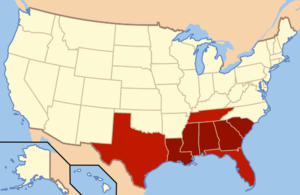
Le Sud profond est une région culturelle des États-Unis. Elle fait partie de la plus grande région du Sud des États-Unis. Situé au nord du golfe du Mexique, le Sud profond se distingue du « Vieux Sud », c'est-à-dire la partie méridionale des anciennes treize colonies.